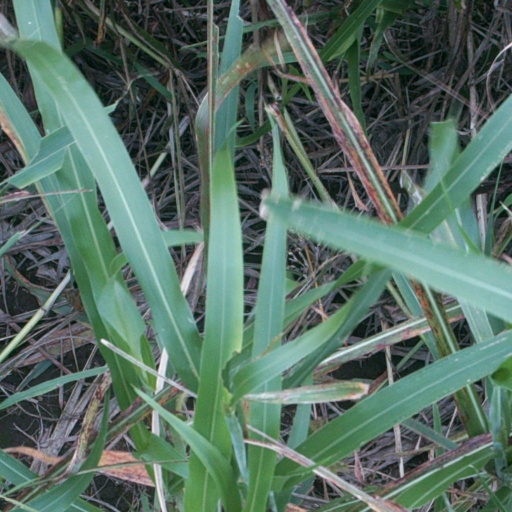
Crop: sorghum